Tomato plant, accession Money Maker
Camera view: vertical (180 deg); turntable rotation: 300 degrees
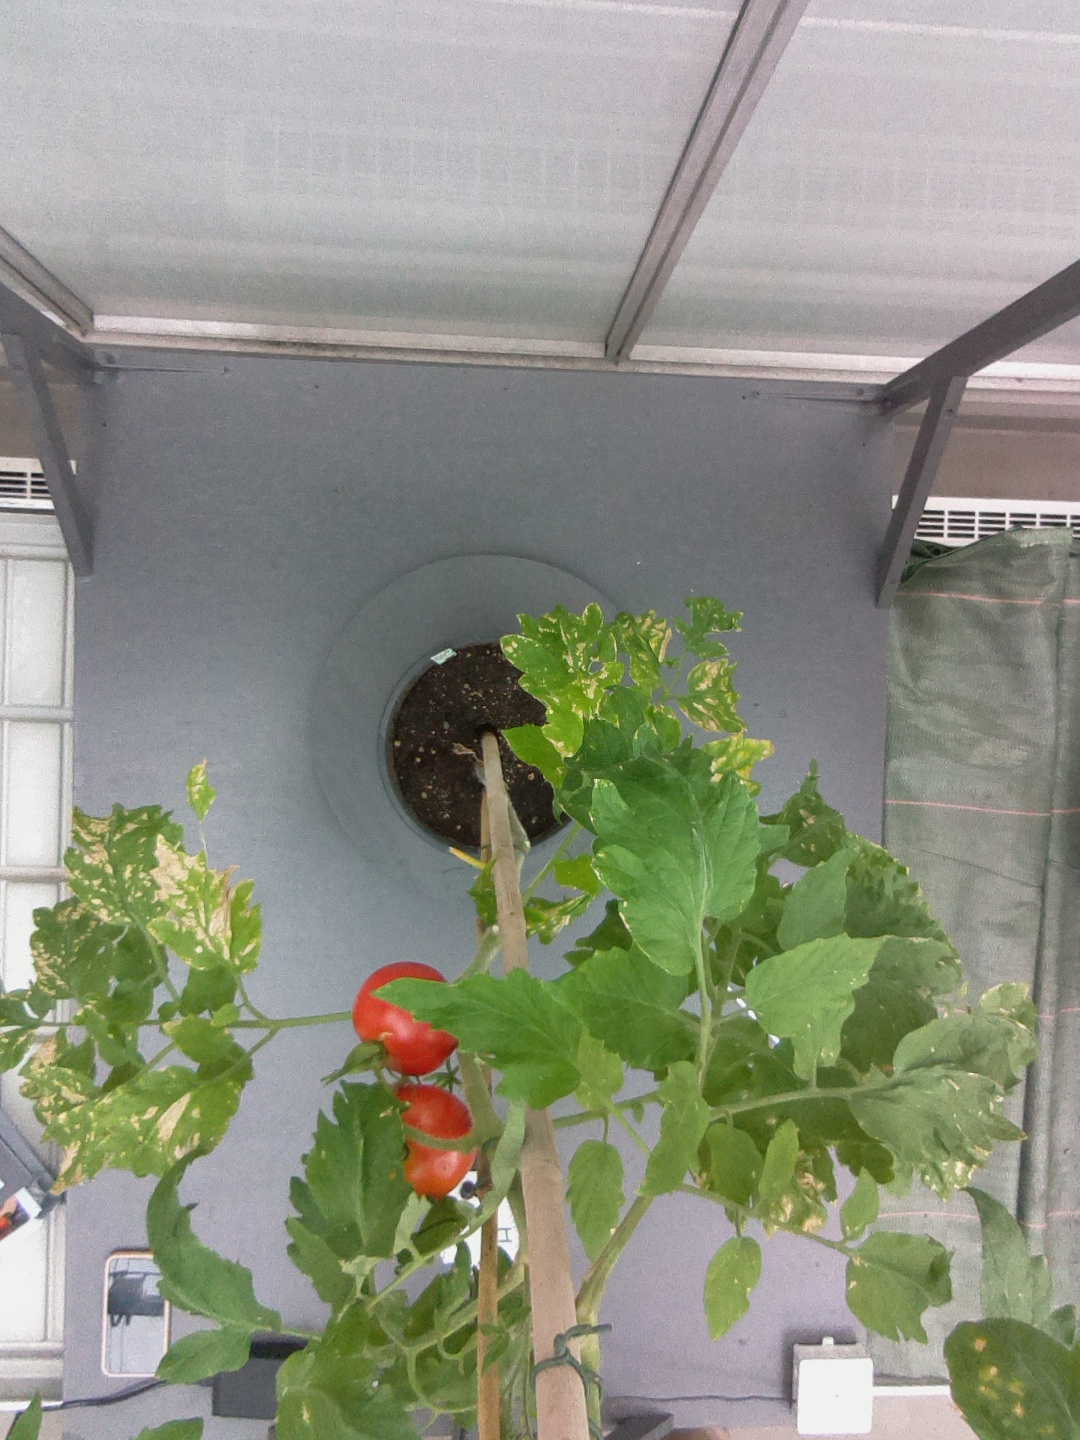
BBCH growth stage 85: 50%-60% of fruits show typical fully ripe color